Vermont Route 129

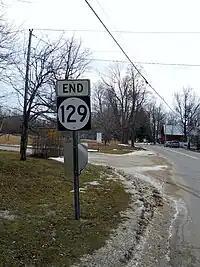
Western terminus of VT 129 in Isle La Motte

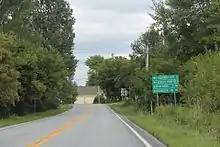
Looking east at eastern terminus at US 2

VT 129 begins at an intersection with School and Church Streets on Isle La Motte, heading northward as a portion of Main Street. This part of the highway is town maintained. VT 129 then heads north, intersecting with Shrine Road (Town Highway 2) before leaving Isle La Motte over a bridge for Alburgh. The highway turns eastward, intersecting with local roads and passing to the south of Alburg Golf Links. VT 129 then heads to the south, paralleling the shores of the La Motte Passage (a part of Lake Champlain). At a curve to the east, VT 129 intersects with a short extension of a nearby highway, which terminates quickly. The route leaves the connector and heads eastward towards US 2, soon terminating at an intersection with US 2 on the shores of another connector in South Alburgh.